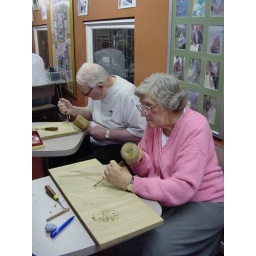
Elders from the Grange Day Centre building up skills in preparation to make doors for stage area.